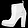
Label: Ankle boot